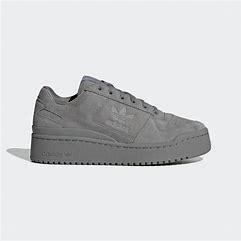
Brand: Adidas
Model: Forum Bold